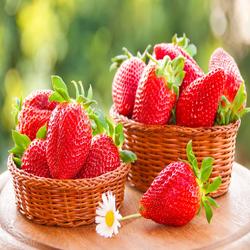
Label: Strawberry